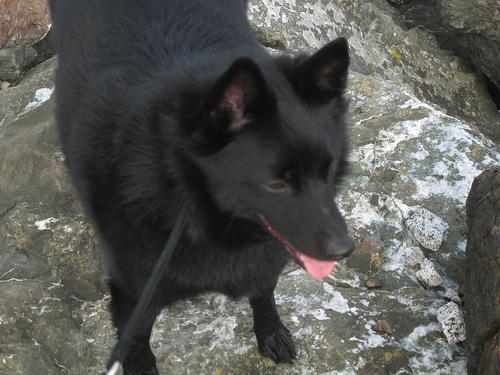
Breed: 201-n000024-schipperke